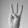
ASL letter: W